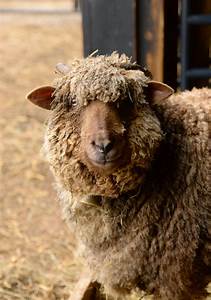
Label: pecora